PJ Harvey

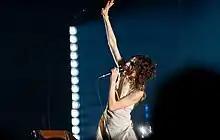
Harvey performing at the Roundhouse, 2023

On 3 August 2013, Harvey released a song "Shaker Aamer" in support of the Guantanamo Bay detention camp detainee by the same name who was the last British citizen to be held there. The song describes in detail what Aamer endured during his four-month hunger strike.